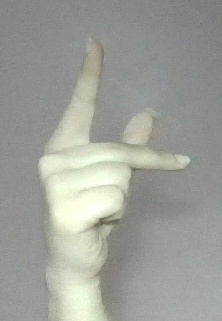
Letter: dha